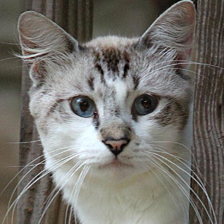
Label: animals